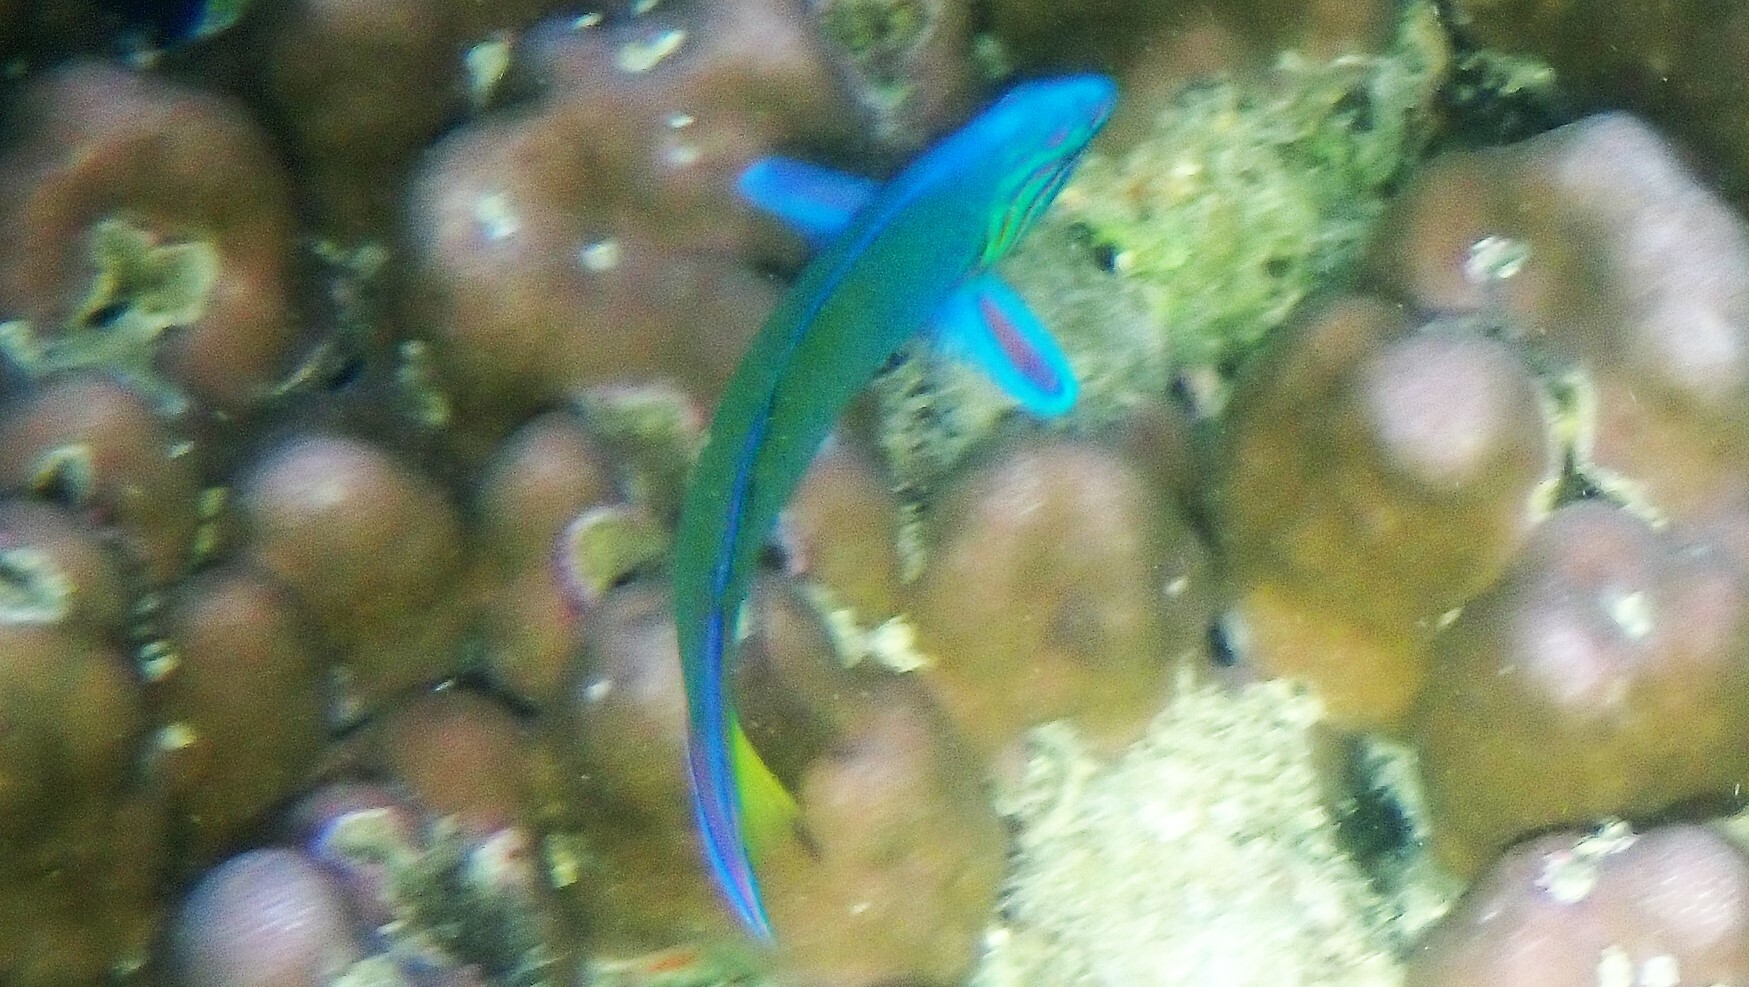
Thalassoma lunare (Moon Wrasse)